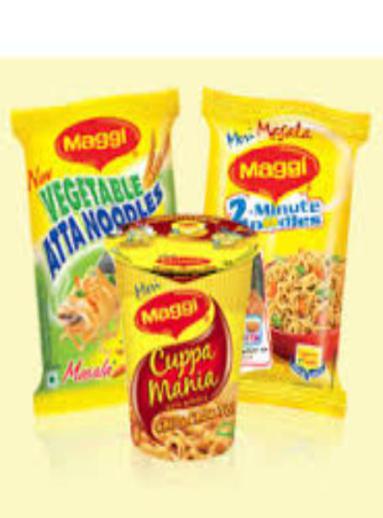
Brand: maggi noodles
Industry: Food